Spirit screen

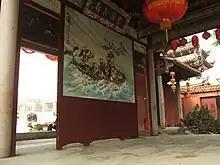
A simple spirit screen in Tian Hou Gong (temple of Mazu) in Quanzhou

A spirit screen, also called a spirit wall, screen wall, yingbi, or zhaobi, is used to shield an entrance gate in traditional Chinese architecture. Spirit screens can be positioned either on the outside or the inside of the gate they are protecting. The Chinese term ""yingbi"" is used to refer to screens on the outside as well as on the inside, whereas the term ""zhaobi"" is used only to refer to screens positioned on the outside. Spirit screens can be either solitary structures or could be attached to a neighboring wall. They can be constructed from a variety of materials such as brick, wood, stone, or glazed tile. Outer spirit screens were often status symbols and could be richly decorated. Common decorations include symbols of good luck, such as the character for good fortune. Particularly ornate spirit screens featuring a dragon motif are the Nine-Dragon Walls that can be found in imperial palaces and gardens.